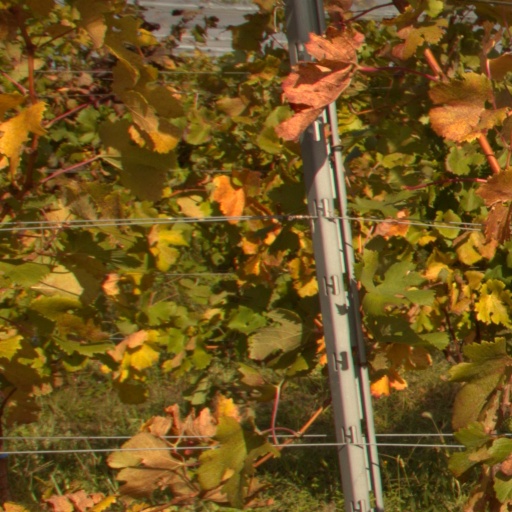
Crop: grape